Legacy of Cato the Younger

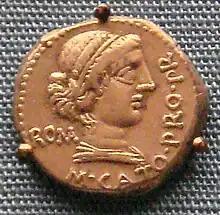
Silver denarius of Cato (47–46 BC)

In Dante Alighieri's "Divine Comedy", Cato is portrayed as the guardian of the mountain of Purgatory (Cantos I–II). Cato is one of the two pagans presented by Dante in "Purgatorio," the other being Statius. Whilst Cato's suicide warranted a placement of his soul in the seventh circle of Hell, Dante bases his decision to place Cato in Purgatory on Roman ethics instead of Christian ethics. Since Cato was a follower of Stoicism, he represents leading a virtuous life free from sin. Hence, Cato embodies the cardinal virtues and is referred to as an analogue of God by Dante. To Dante, Cato's suicide was a sacrifice for a just cause because he sought to preserve the freedom of the Roman Republic. Given his imperfect actions, Cato is not allowed into Purgatory proper; he instead exists on the shores of the "High Mount" in part of ante-purgatory.